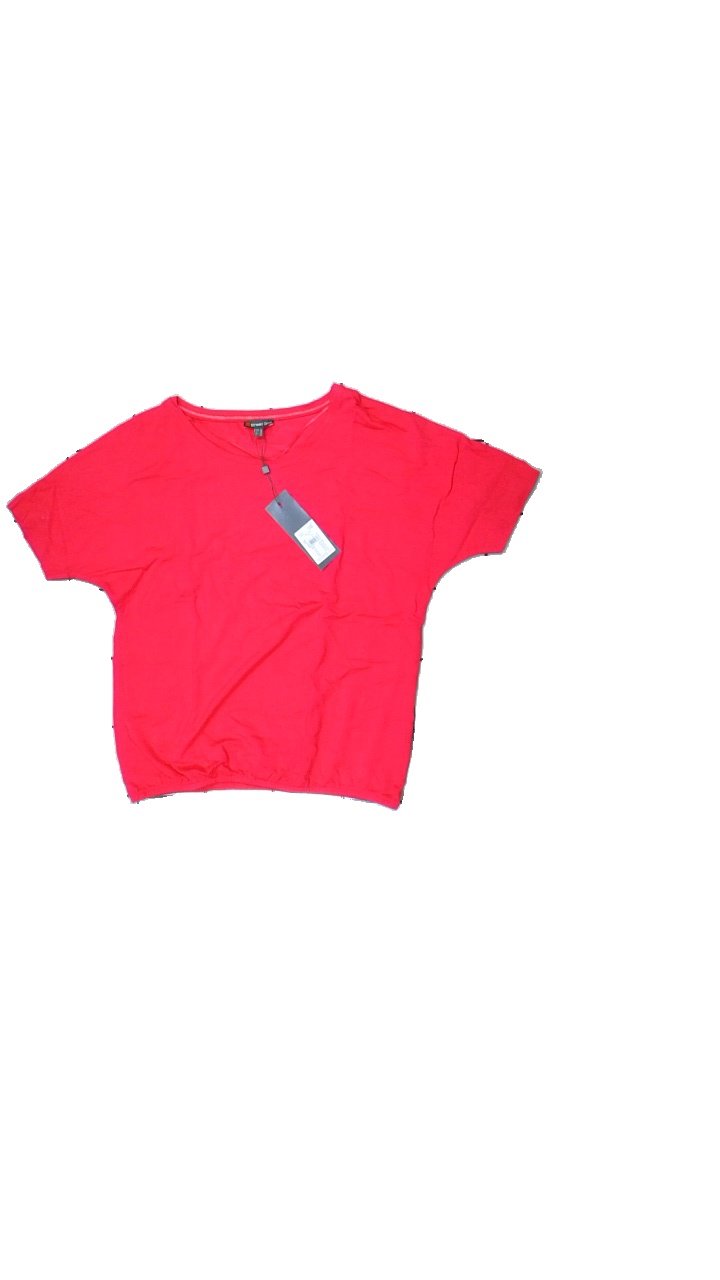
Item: T-shirt (Ladies)
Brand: Missing
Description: pink t-shirt
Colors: Pink
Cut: Loose
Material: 100% Viscose
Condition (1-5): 5
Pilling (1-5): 5
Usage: Reuse
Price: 50-100